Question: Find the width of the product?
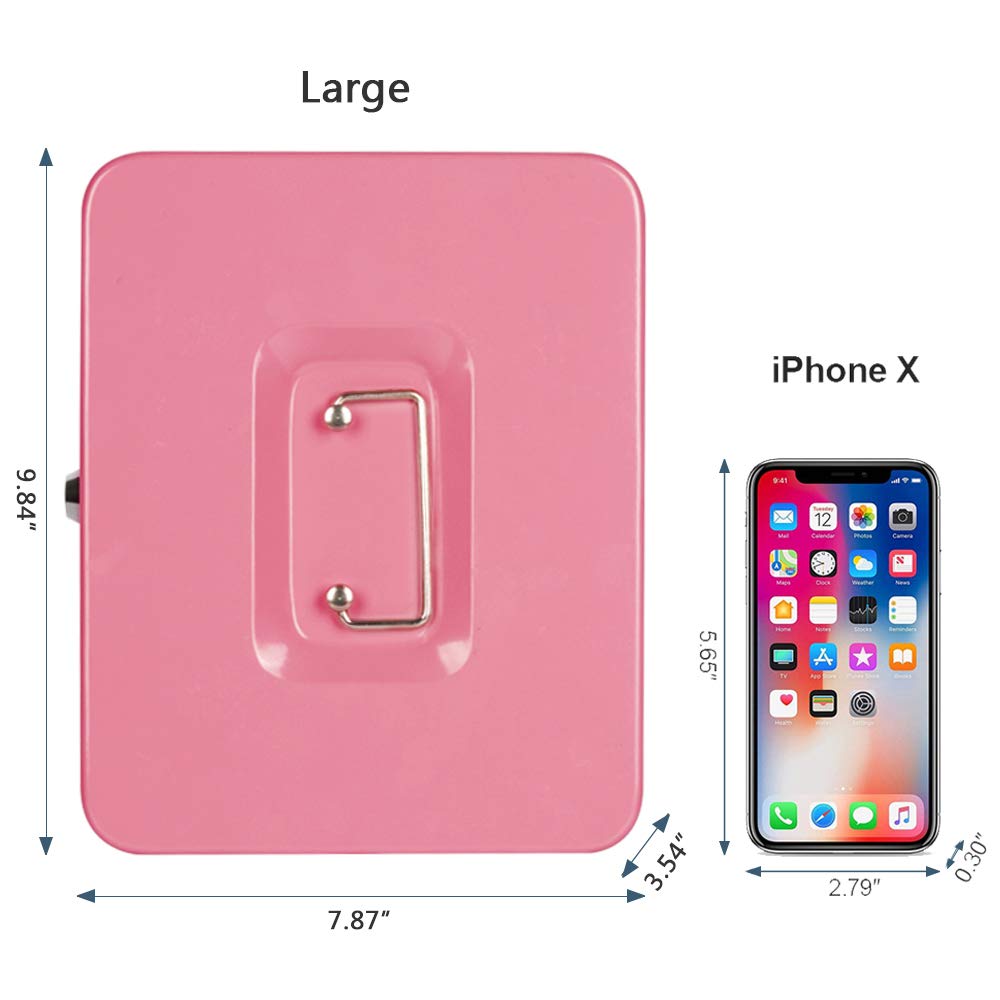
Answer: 7.87 inch